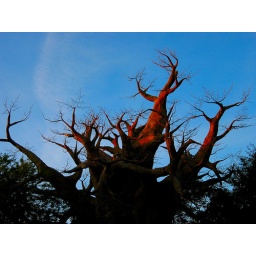
A beautiful tree in the animal kingdom of the disneyland theme park